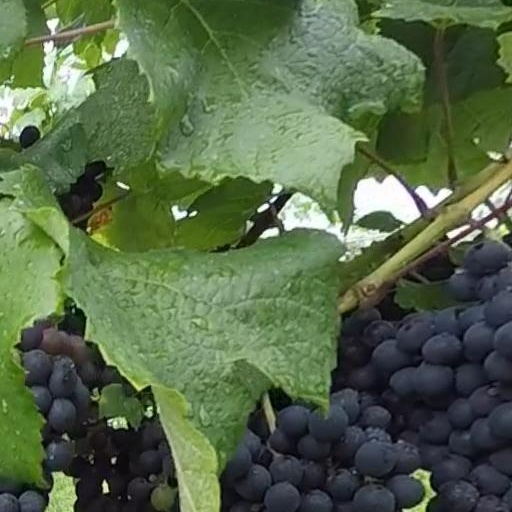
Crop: grape